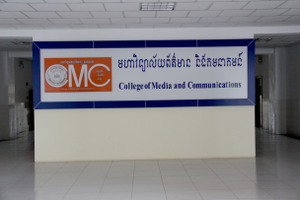
L'université du Cambodge est une université située dans le district de Sen Sok à Phnom Penh au Cambodge.